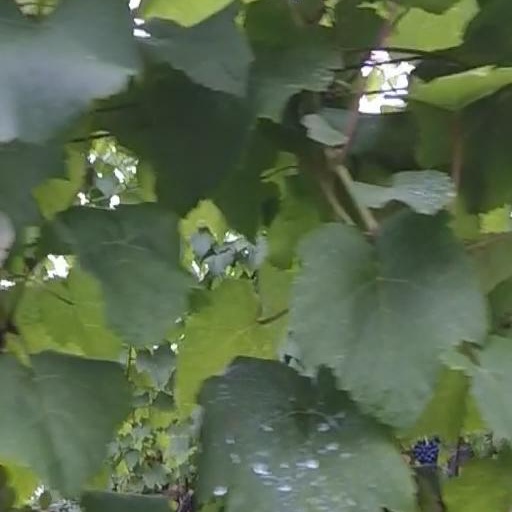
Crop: grape